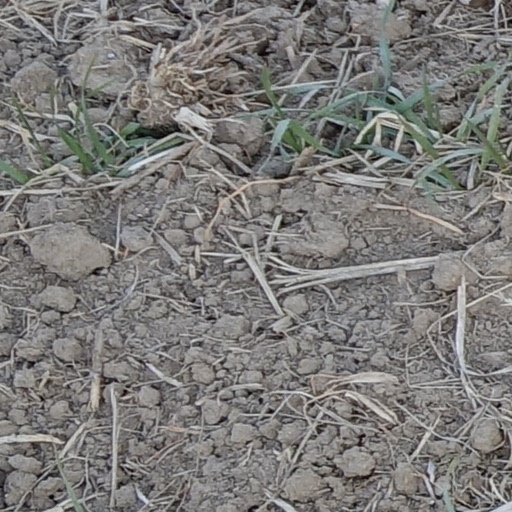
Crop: wheat